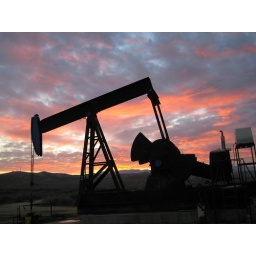
building of belridge tanks. Well 44 in asphalto field